La Palma Airport

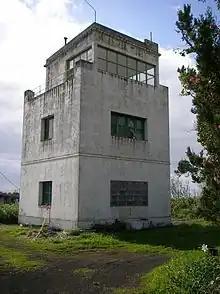
Control tower of the old airport

On February 19, 1921, the then company Marítimo Canaria received authorization from the Ministry of Transport to establish an air service on the coast of Tazacorte. In the early 1950s, plans were made for a new airfield. However, the choice of location was difficult, since the island of La Palma is very mountainous and offers little flat land near the capital. So it was decided to build the airfield called Buenavista de Arriba, also known as Buena Vista, about three kilometers west of the island's capital, Santa Cruz, at an elevation of 350 meters. This airfield was opened on September 22, 1955 for civil aviation and the first tourist flights. In 1958, the runway 03/21, about 1000 meters long, received an asphalt surface. Aircraft of the type Junkers Ju 52/3m and Douglas DC-3 operated there. The former runway and control tower as well as the airport terminal building, which has since been converted into a private house, still exist today.